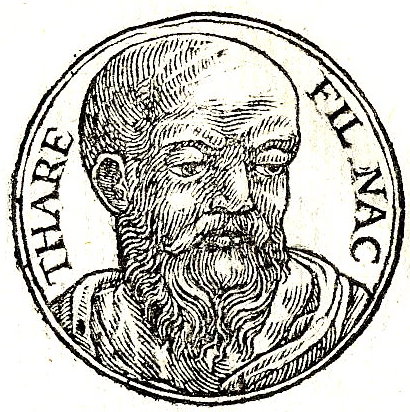
เทราห์

เทราห์ หรือ เทราค () เป็นบุคคลในพระคัมภีร์ไบเบิล ในพระธรรมปฐมกาล เขาได้รับการระบุว่าเป็นบุตรของนาโฮร์ บุตรเสรุก|นาโฮร์และเป็นบิดาของอัครบิดร อับราฮัม ด้วยเหตุนี้ เขาจึงเป็นบุตรหลานของอาร์ปัคชาด บุตรเชม มีการกล่าวถึงเทราห์ในปฐมกาล 11:26–27 หนังสือโยชูวา 24:2 และ หนังสือพงศาวดาร|1 พงศาวดาร 1:17–27 ของคัมภีร์ฮีบรู|พระคัมภีร์ฮีบรูและพระวรสารนักบุญลูกา|ลูกา 3 :34–36 ในพันธสัญญาใหม่
== เรื่องเล่าในพระคัมภีร์ ==
มีการกล่าวถึงเทราห์ในปฐมกาล 11:26–27, โยชูวา 24:2, และ 1 พงศาวดาร 1:17–27 ของคัมภีร์ฮีบรู และลูกา 3:34–36 ในฉบับพันธสัญญาใหม่ มีการกล่าวถึงเทราห์ในปฐมกาล 11:26–32 ในฐานะบุตรชายของนาโฮร์ บุตรเสรุก|นาโฮร์ บุตรชายของเสรุก ยุตรหลานของเชม Berman, Ari. "The Role of Terah in the Foundational Stories of the Patriarchal Family", "Jewish Bible Quarterly", 44:4 October - December 2016 ว่ากันว่าเขามีลูกชายสามคน: อับราฮัม|อับราม (รู้จักกันดีในชื่ออับราฮัมในภายหลัง), ฮาราน และ นาโฮร์ บุตรเทราห์|นาโฮร์ที่สอง ครอบครัวนี้อาศัยอยู่ในเมืองเออร์ของชาวเคลเดีย หลานคนหนึ่งของเขาคือ โลท (พระคัมภีร์ไบเบิล)|โลท ซึ่งฮารานบิดาของเขาเสียชีวิตที่เมืองเออร์
ในหนังสือโยชูวา|พระธรรมโยชูวา ในคำปราศรัยครั้งสุดท้ายของเขาต่อผู้นำชาวอิสราเอลที่มาชุมนุมกันที่เชเคม โยชูวา เล่าถึงประวัติการก่อร่างสร้างชาติอิสราเอลของพระเจ้า โดยเริ่มจาก "เทราห์บิดาของอับราฮัมและนาโฮร์ ผู้ซึ่ง อาศัยอยู่ฟากแม่น้ำยูเฟรทีส|แม่น้ำยูเฟรติส และ บูชาพระอื่น" Berman, Ari. "The Role of Terah in the Foundational Stories of the Patriarchal Family", "Jewish Bible Quarterly", 44:4 October - December 2016 เทราห์ยังได้รับการกล่าวถึงในลำดับวงศ์ตระกูล ในพระคัมภีร์ที่ให้ไว้ใน หนังสือพงศาวดาร|1 พงศาวดาร
ในเรื่องเล่าของปฐมกาล เทราห์พาครอบครัวของเขาและออกจากเออร์ เพื่อย้ายไปยังดินแดนคานาอัน เทราห์เดินทางไปคานาอันแต่แวะที่เมืองฮาราน (สถานที่ในพระคัมภีร์ไบเบิล)|ฮาราน ระหว่างทางซึ่งเขาเสียชีวิต The Masoretic Text gives his age at death as 205. The corresponding passage in the Septuagint does not give Terah's age at death. See Larsson, Gerhard. "The Chronology of the Pentateuch: A Comparison of the MT and LXX." "Journal of Biblical Literature", vol. 102, no. 3, 1983, pp. 401–409. www.jstor.org/stable/3261014. See also the "New English Translation of the Septuagint", Genesis 11:32.
== ความเชื่อของชาวยิว ==
=== บุตร ===
ปฐมกาล 11:26 กล่าวว่าเทราห์มีอายุได้ 70 ปี "และให้กำเนิดอับราม นาโฮร์ และฮาราน" ทัลมุด กล่าวว่าอับราฮัมอายุ 52 ปีในปี 2000 หลังจากการทรงสร้าง ซึ่งหมายความว่าเขาเกิดในปี 1948 หลังจากการทรงสร้าง Avodah Zara 9A
=== ผู้นำของการเดินทาง ===
เทราห์ได้รับการระบุว่าเป็นผู้จัดเตรียมและนำครอบครัวออกเดินทางสู่คานาอันอย่างลึกลับ นักวิชาการชาวยิวยังคงเคลือบคลุมไปด้วยความลึกลับว่าทำไมเทราห์จึงเริ่มการเดินทางและเหตุใดการเดินทางจึงสิ้นสุดลงก่อนเวลาอันควร มีคนแนะนำว่าเขาเป็นคนที่ค้นหาความจริงที่ยิ่งใหญ่กว่าซึ่งอาจพบได้ในดินแดนคานาอันที่คุ้นเคย Sforno, Bereishit 12:5 และเป็นอับรามที่หยิบคบไฟขึ้นเพื่อสานต่อภารกิจของพ่อของเขา ซึ่งเทราห์เองก็ไม่สามารถทำได้Goldin, Shmuel. "Unlocking the Torah Text Bereishit", Vol. 1, (, ), 2010, p. 59, 60
=== เมื่ออับรามออกจากฮาราน ===
ตามธรรมเนียมของชาวยิว เมื่อเทราห์เสียชีวิตเมื่ออายุ 205 ปี อับราฮัม (อายุน้อยกว่า 70 ปี) มีอายุ 135 ปี อับรามจึงจากฮาราน ไเมื่ออายุได้ 75 ปี ก่อนที่เทราห์จะเสียชีวิต อย่างไรก็ตาม อัตเตารอตกล่าวถึงการตายของเทราห์ในฮารานก่อนที่อับรามจะเดินทางต่อไปยังคานาอัน ซึ่งเป็นการแสดงออกว่าเขาไม่ได้ละเลยในมิทซ์วาห์ ในการให้เกียรติพ่อแม่โดยทิ้งพ่อที่แก่ชราไว้ข้างหลัง Compare Rashi, "Bereishis" 11:32 with Bereishis "Rabbah" 39:7 ความสำคัญของการที่เทราห์ไปไม่ถึงคานาอันคือภาพสะท้อนของตัวละครของเขา ซึ่งเป็นคนที่ไม่สามารถไป "จนสุดทาง" ได้ แม้จะเดินทางในทิศทางที่ถูกต้อง แต่เทราห์กลับไม่ถึงจุดหมายอันศักดิ์สิทธิ์ ตรงกันข้ามกับอับรามที่ติดตามและบรรลุเป้าหมายอันสูงส่ง และไม่ถูกผูกมัดด้วยอดีตที่บูชารูปเคารพของบิดา อับรามปฏิบัติตามคำสั่งของพระเจ้าที่ให้ละทิ้งบิดาของเขา ดังนั้นเขาจึงปลดออกจากการเคารพบิดามารดา และในฐานะอับราฮัม เขาจะเดินหน้าสร้างสายเลือดใหม่ที่แตกต่างจากบรรพบุรุษของเขา ("Haggadah shel Pesach") – Levene, Osher C. "People of the Book", (, ), 2004, p. 79–80
== ความเชื่อของคริสเตียน ==
ตามธรรมเนียมของชาวคริสต์ อับรามออกจากฮารานหลังจากเทราห์สิ้นชีวิต มุมมองของคริสเตียนเกี่ยวกับช่วงเวลาของเทราห์มาจากข้อความในพันธสัญญาใหม่ ที่กิจการ 7:2–4 ซึ่ง นักบุญสเทเฟน พูดบางอย่างที่ตรงกันข้ามกับมุมมองของพวกแรบบินิกชาวยิว เขากล่าวว่าพระเจ้าปรากฏต่ออับราฮัมในเมโสโปเตเมีย และสั่งให้เขาออกจากชาวเคลเดีย—ในขณะที่นักอรรถาธิบายกลุ่มแรบไบส่วนใหญ่มองว่าเทราห์เป็นผู้สั่งให้ครอบครัวออกจากเมืองเออร์ของชาวเคลเดีย|เออร์ คัสดิม จากปฐมกาล 11:31: "เทราห์พาอับรามลูกชายของเขาไปกับ ซารายลูกสะใภ้ (ภรรยาของอับรา ลูกชายของเขา) และ โลท หลานชายของเขา (ลูกของฮาราน ลูกชายของเขา) และออกจากเออร์ของชาวเคลเดียเพื่อไปยังดินแดนคานาอัน” สเทเฟนยืนยันว่าอับรามออกจากฮารานหลังจากเทราห์เสียชีวิต
== ความเชื่อของอิสลาม ==
อ้างอิงจากอิบน์ กะษีร นักวิชาการของซุนนี|ซุนนะฮ์ เชื่อว่าบิดาของนบีอิบรอฮีมเป็นผู้ปฏิเสธ Stories of the Prophets (Ibn Kathir)|Stories of the Prophets, Ibn Kathir, "Abraham and his father" เพราะเขาปฏิเสธที่จะฟังคำแนะนำของบุตรชายอย่างต่อเนื่อง เรื่องแรกสุดเกี่ยวกับนบีอิบรอฮีมในอัลกุรอาน|คัมภีร์กุรอาน คือการสนทนาของเขากับ อับ (เซเมติก)|อับ ( ) ชื่อสำหรับชายผู้นี้ในอัลกุรอาน 6:74|กุรอาน 6:74 () คือ อาซัร ()
ในฐานะพ่อ อาซัรต้องการคำแนะนำที่จริงใจที่สุดของบุตรชาย นบีอิบรอฮีมหลังจากได้รับการวะฮีย์ ครั้งแรกจากพระเป็นเจ้าในศาสนาอิสลาม|อัลลอฮ์ ท่านได้เชิญบิดาของเขาเข้าสู่แนวทางของศาสนาอิสลาม นบีอิบรอฮีมอธิบายให้เขาฟังถึงความผิดของการการบูชาเทวรูป|บูชารูปเคารพ และทำไมเขาถึงผิดที่จะบูชาวัตถุซึ่งไม่ได้ยินหรือมองไม่เห็น จากอัลกุรอาน 74/6 "และ กล่าวถึง โอ้ มุฮัมมัด เมื่ออิบรอฮีมกล่าวกับอาซัร พ่อของของเขาว่า: ท่านถือว่ารูปเคารพเป็นเทพเจ้าหรือไม่? แท้จริงข้าเห็นว่าท่านและกลุ่มชนของคุณอยู่ในความหลงผิดอย่างชัดแจ้ง”
นบีอิบรอฮีมบอกบิดาของท่านว่าท่านได้รับการวะฮีย์จากพระเป็นเจ้า|อัลลอฮ์ซึ่งเป็นความรู้ที่บิดาของท่านไม่มี และบอกเขาว่าความเชื่อในอัลลอฮ์จะมอบรางวัลมหาศาลแก่เขาทั้งในชีวิตนี้และชีวิตหลังความตาย|ปรโลก นบีอิบรอฮีมสรุปคำเทศนาของท่านโดยเตือนอาซัรถึงการลงโทษร้ายแรงที่เขาต้องเผชิญหากเขาไม่แก้ไขวิถีทางของเขา เมื่อนบีอิบรอฮีมเสนอคำแนะนำจากอัลลอฮ์แก่บิดาของท่าน เขาปฏิเสธและขู่ว่าจะการปาหิน|เอาหินขว้าง ท่านจนตาย นบีอิบรอฮีมดุอาอ์ขอให้บิดาของท่าน ได้รับการอภัยจากอัลลอฮ์ และแม้ว่าเขาจะยังคงแสวงหาการให้อภัยต่อไป แต่นั่นก็เป็นเพราะคำสัญญาที่ให้ไว้กับเขาก่อนหน้านี้เท่านั้น เมื่อเห็นได้ชัดว่าความเกลียดชังที่มีต่อเตาฮีด|เอกเทวนิยมของอาซัรจะไม่มีวันถูกต่อสู้ นบีอิบรอฮีมก็แยกตัวออกจากเขา
คัมภีร์กุรอานกล่าวว่าคนของนบีอิบรอฮีมเป็นชิรก์ (อิสลาม)|ผู้บูชารูปเคารพ เมื่อนบีอิบรอฮีมยังเป็นเด็ก เขาตัดสินใจสอนบทเรียนแก่กลุ่มชนของท่านในที่สุด ท่านพูดกับตัวเองว่าเขามีแผนสำหรับรูปเคารพของพวกเขาในขณะที่พวกเขาจะจากไป อัลกุรอานเล่าต่อไปว่าต่อมาอิบรอฮีมได้ทำลายรูปเคารพทั้งหมดยกเว้นรูปเคารพที่ใหญ่ที่สุดซึ่งเขาเก็บไว้เหมือนเดิม เมื่อผู้คนกลับมา พวกเขาเริ่มซักถามกันเกี่ยวกับซากปรักหักพัง จนกระทั่งบางคนจำได้ว่านบีอิบรอฮีมเคยพูดถึงรูปเคารพก่อนหน้านี้ เมื่อนบีอิบรอฮีมมาถึง ผู้คนก็เริ่มซักถามเขาทันที โดยถามว่าเขาเกี่ยวข้องอะไรกับรูปเคารพที่พังทลายหรือไม่ จากนั้น นบีอิบรอฮีมก็ถามผู้คนอย่างแยบยลว่าเหตุใดพวกเขาจึงไม่ถามรูปเคารพที่ใหญ่ที่สุด ซึ่งพวกเขาเชื่อว่าสามารถได้ยินและพูดได้จริงๆ ผู้คนของอิบรอฮีมรู้สึกละอายใจและยอมรับว่ารูปเคารพไม่สามารถทำอะไรได้
== อ้างอิง ==
หมวดหมู่:บุคคลในศตวรรษที่ 21 ก่อนคริสตกาล